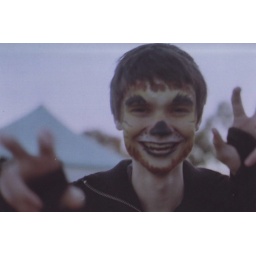
sandwich boy / lion / the best person in the world.